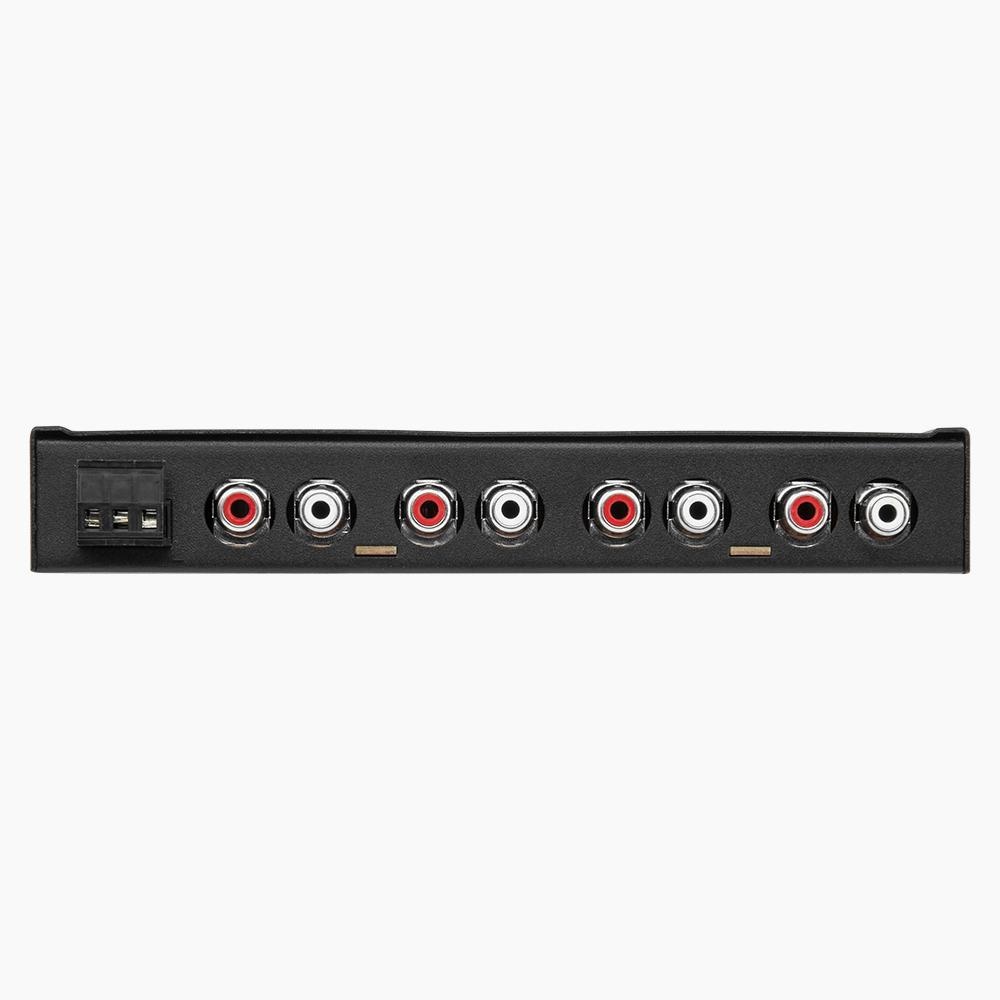
DS18 DS-EQX5 High Volt 5-Band Equalizer W/ High Level Input DS18
Having the perfect tools to make your sound system the ultimate music machine is what DS18 has for you. Our crossovers are designed to provide the perfect frequency distribution throughout your system to ensure the clarity and peak efficiency for your acoustic needs. This EQ has 5 separate bands including bass and are adjusted in real time while sitting in your vehicle and on the fly with just a twist of your fingers. The included hi-lo converter also makes it the perfect choice for those looking to add amplifiers to their factory radio. FEATURES: 5 Bands So Tuning Multiple Amps Is Simple. Adjustable Bass For Perfect Bass Adjustments. Hi Lo Conversion Added So You Don't Need A Converter To Be Able To Use Your Factory Radio. Small And Compact Size Makes It Very Easy To Mount And Blend In. DETAILS: Model EQX5 Boost / Cut 12dB S/N ratio 100dB Frequency Response 10Hz-50KHz +/-1dB Maximum Output voltage 8V THD 0.005 percent Input impedance 50mV- 3 V Head Room 20 dB Output impedance 2K Ohms Input impedance 20K Ohms Stereo Separation 82 dB/1 KHz Operating voltage 11V-15V Negative Ground Dimension(L x W x H) 7 x 4.40 x 1.18 Inch SPECIFICATIONS: Sold As: Piece Universal: Yes Brand: DS18 UPC: 810005184922 Watt: 1000 WATTS Style: 5 Band Dim Length: 8.25 Dim Width: 6.75 Dim Height: 1.75 Weight: 1.5 lbs Installation Guide
Brand: DS18
Category: Vehicles & Parts > Vehicle Parts & Accessories > Motor Vehicle Electronics > Motor Vehicle Equalizers & Crossovers > Graphic Equalizers